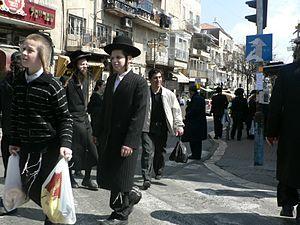
Jérusalem - Place du Shabbat et rue Mea Shearim. A gauche, magasin ""שטריימל סנטר"" (Shtreimel Center). Les jeunes garçons figurant au premier plan portent des péotes (méches de cheveux latérales) et une tenue vestimentaire caractéristique du judaisme ultra-orthodoxe."
Les papillotes sont les mèches de cheveux typiques des hommes juifs orthodoxes, lesquels ont coutume de porter sur les tempes ou derrière les oreilles à partir de l'âge de trois ans.